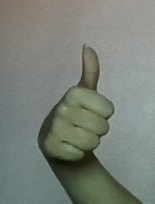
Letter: aleff